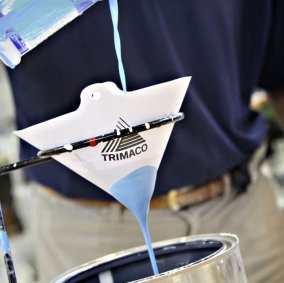
Trimaco Supertuff™ Polyester Cone Paint & Stain Strainers (Medium)
Trimaco SuperTuff™ Cone Strainers are ideal for removing unwanted dust and other impurities from small quantities of paint. Now made with synthetic mesh instead of cotton, this means more accurate pore sizes, better filtration and purification of paint, and faster straining. Medium mesh strainers work on latex or oil based paints, and fine mesh cone strainers are especially suited for all lacquers and enamels. Super Fine Mesh are designed especially for base coat or clear coat finishes, but also provide superior painting for all paints, including water-based. See the chart below for available mesh sizes. Trimaco’s Cone Strainer Holder is a convenient, sturdy stand which holds your cone strainer in place while pouring paint through. Simple wire construction is sturdy and easy-to-handle. Makes straining fast and reduces mess! Check out our entire collection of paint strainer products. For straining all paints and stains Strong, durable cone-shaped construction Removes impurities in latex or oil based paints Fine mesh is especially suited for lacquers and enamels Made with synthetic mesh
Brand: Trimaco
Category: Hardware > Tools > Paint Tools > Paint Strainers